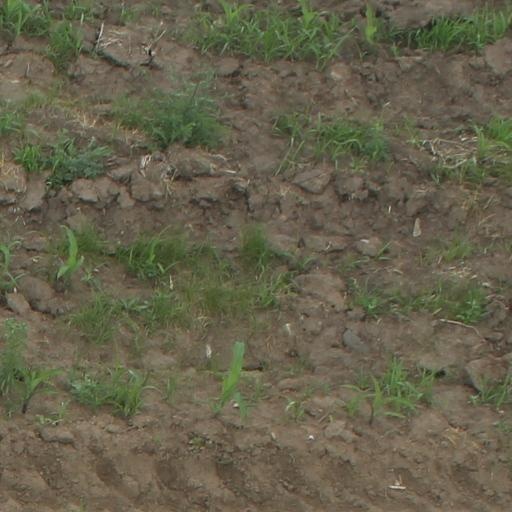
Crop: maize; corn